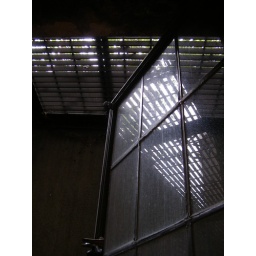
Window in the girls' bathroom in the basement of the forrestry building (Anderson Hall).